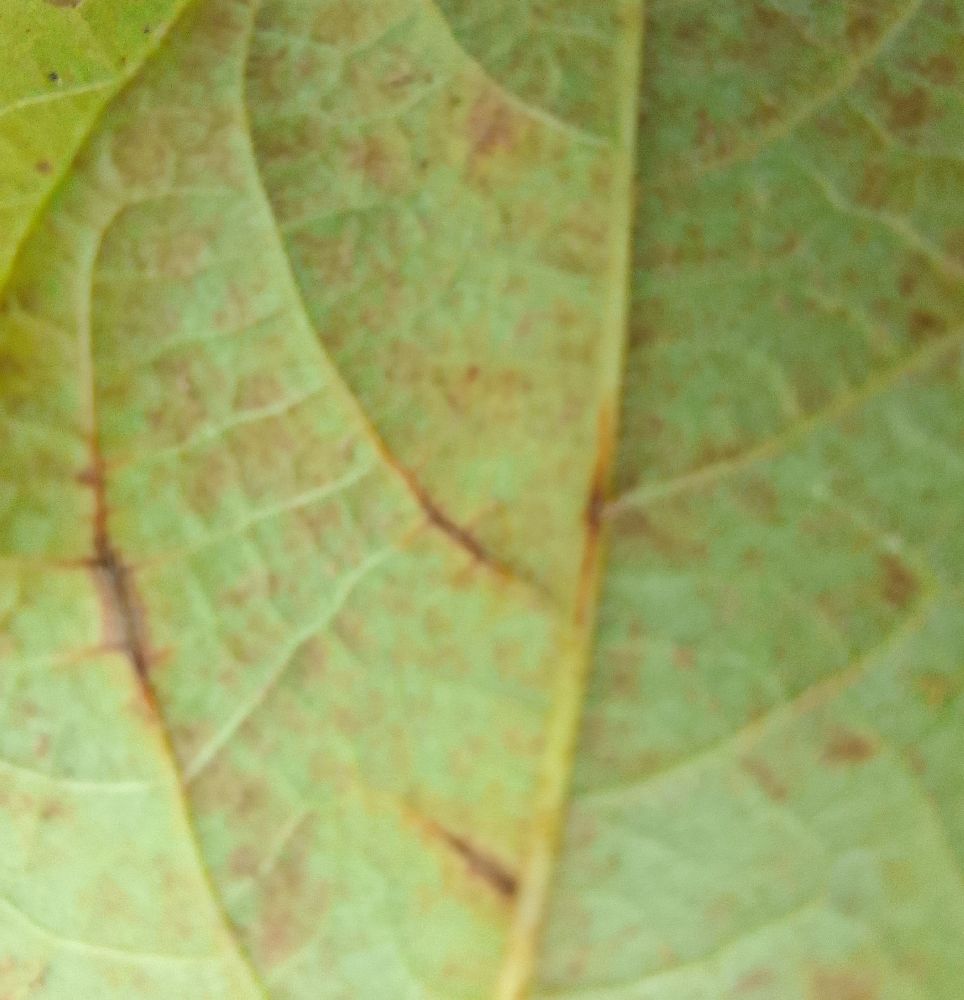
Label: anthracnose